Andreas Ignatius Schaepman

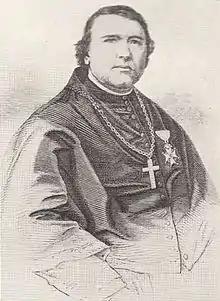
Mgr Andreas Ignatius Schaepman

Mgr. Andreas Ignatius Schaepman (4 September 1815, Zwolle19 September 1882, Utrecht) was Archbishop of Utrecht from 1868 to 1882 and President of the Great Seminary of Rijsenburg.